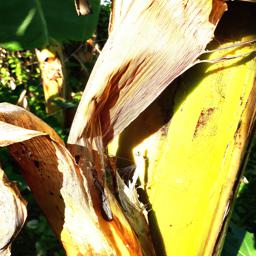
Label: PSEUDOSTEM WEEVIL